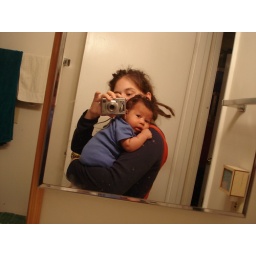
in the bathroom mirror